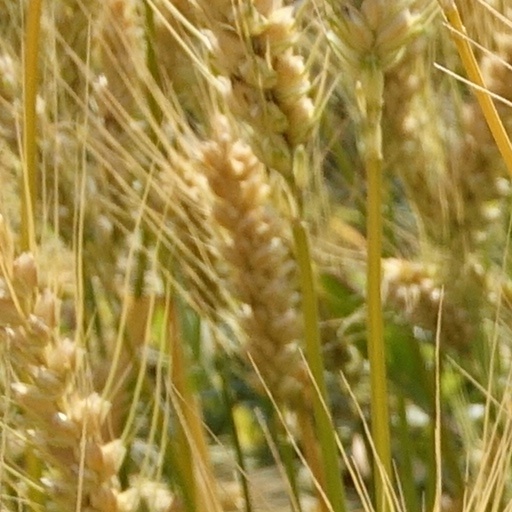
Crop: wheat